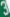
Number: 3